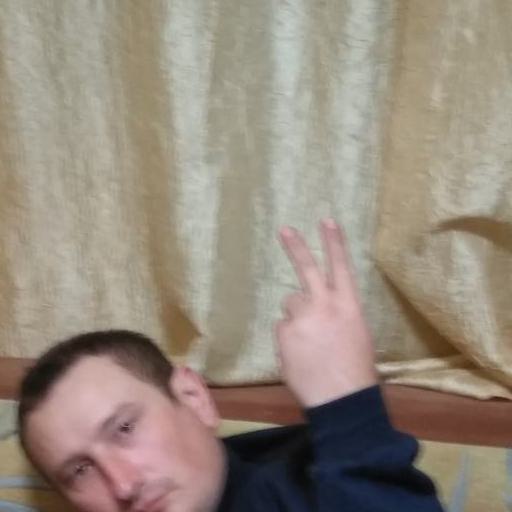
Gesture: peace_inverted